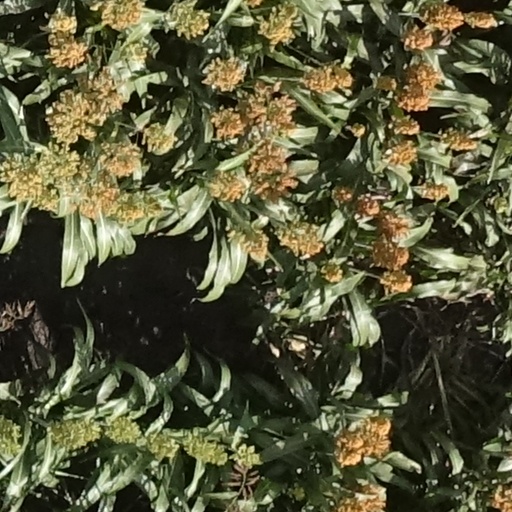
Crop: sorghum